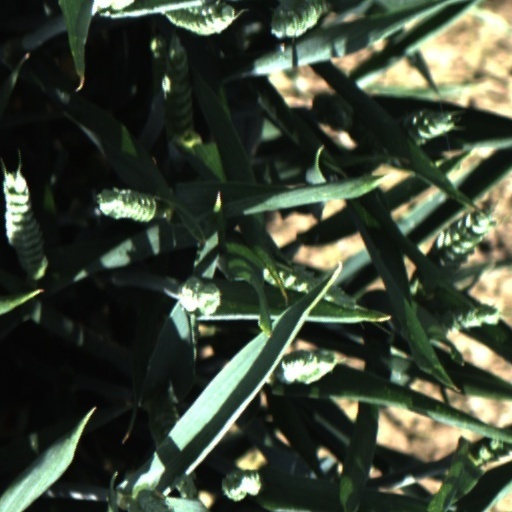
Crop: wheat